Match

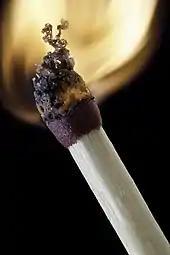
A match at the beginning of the combustion process

British company Albright and Wilson was the first company to produce phosphorus sesquisulfide matches commercially. The company developed a safe means of making commercial quantities of phosphorus sesquisulfide in 1899 and started selling it to match manufacturers. However, white phosphorus continued to be used, and its serious effects led many countries to ban its use. Finland prohibited the use of white phosphorus in 1872, followed by Denmark in 1874, France in 1897, Switzerland in 1898, and the Netherlands in 1901. An agreement, the "Berne Convention," was reached at Bern, Switzerland, in September 1906, which banned the use of white phosphorus in matches. This required each country to pass laws prohibiting the use of white phosphorus in matches. The United Kingdom passed a law in 1908 prohibiting its use in matches after 31 December 1910. The United States did not pass a law, but instead placed a "punitive tax" in 1913 on white phosphorus–based matches, one so high as to render their manufacture financially impractical, and Canada banned them in 1914. India and Japan banned them in 1919; China followed, banning them in 1925.